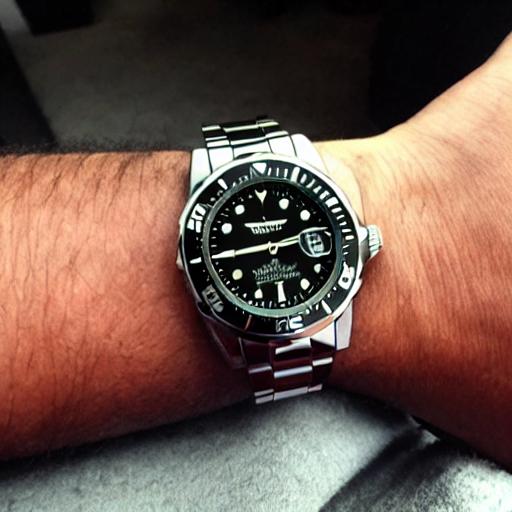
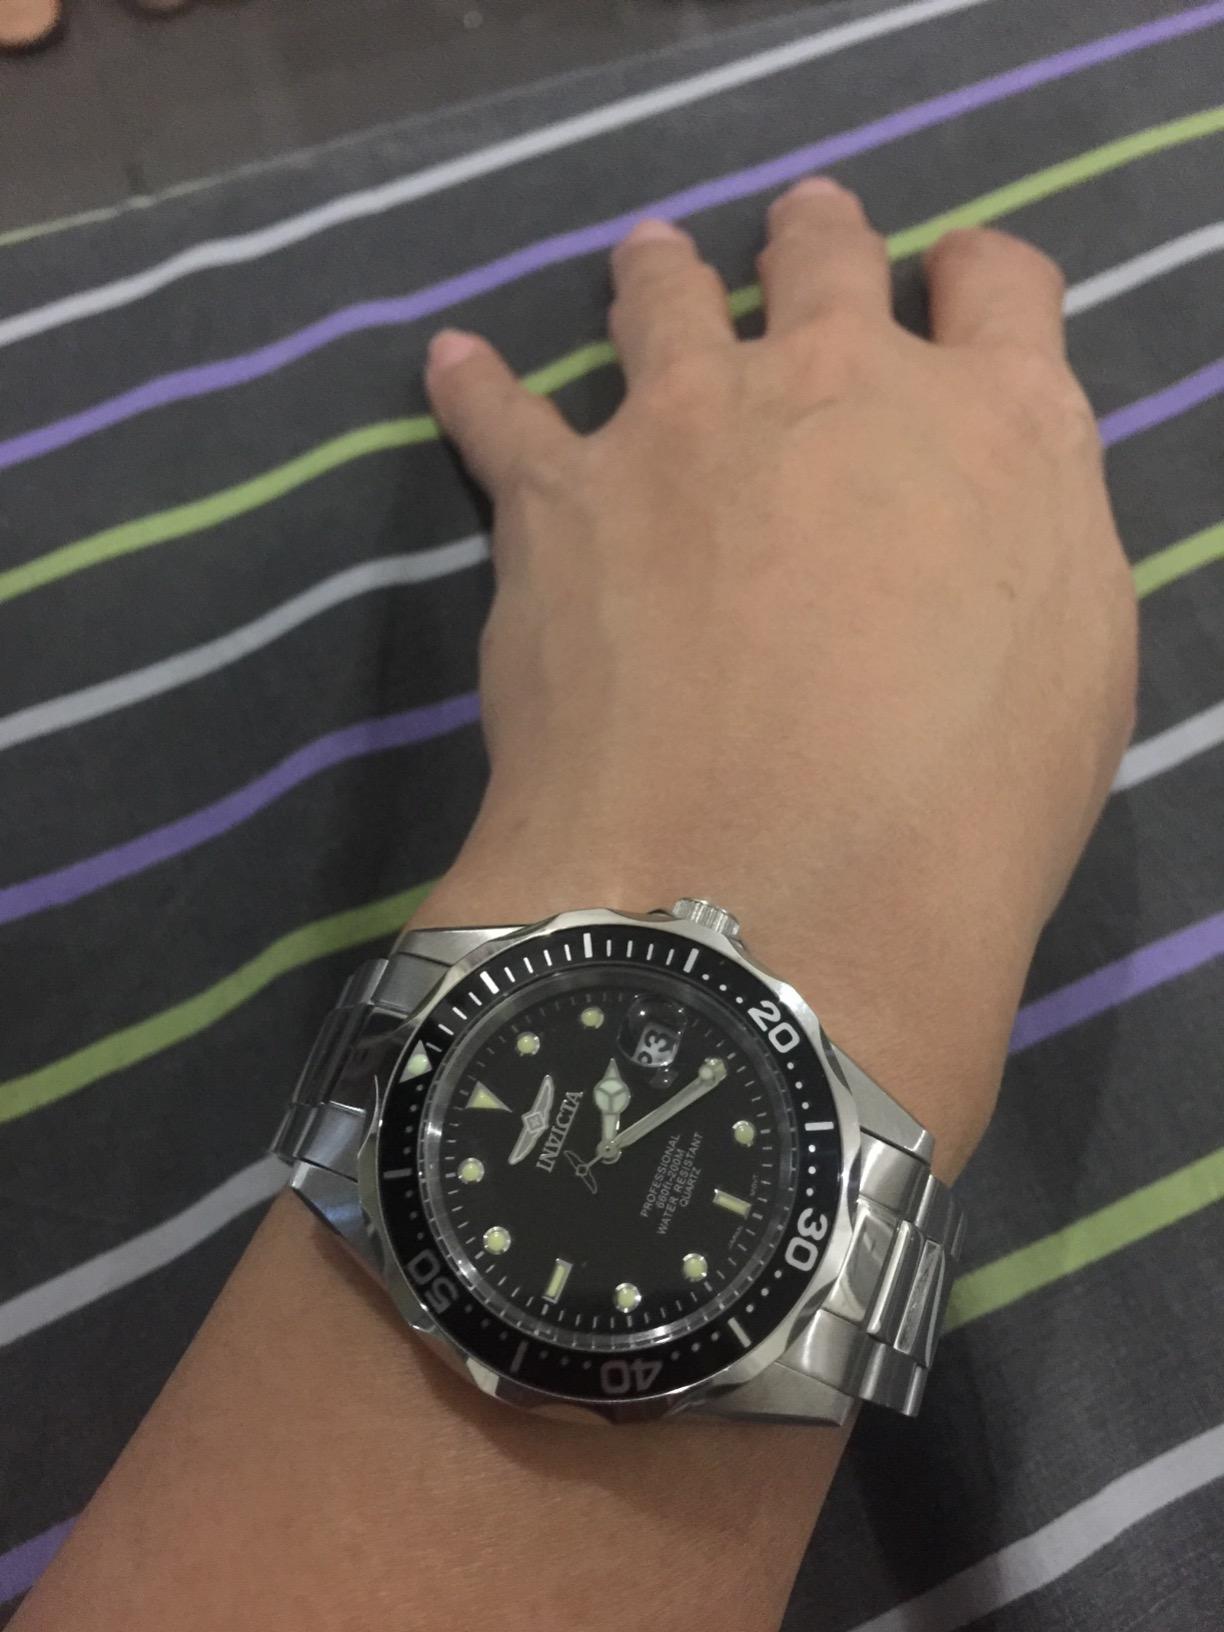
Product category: accessories_watch
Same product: no